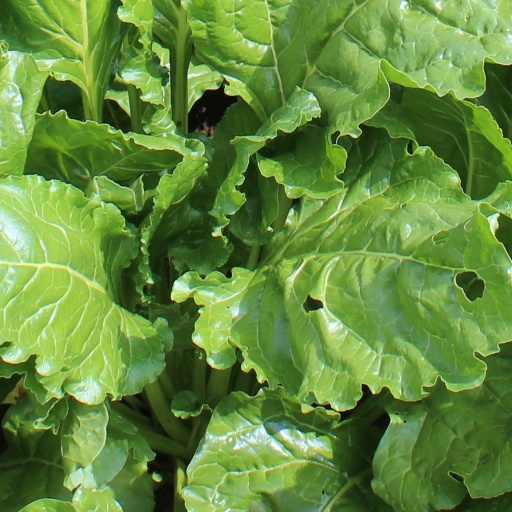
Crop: sugar beet